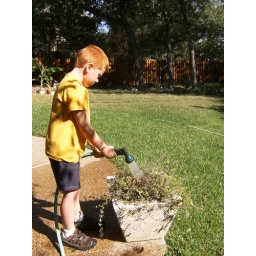
Ryan decides to water all the potted plants in the back yard